Carlos Handy

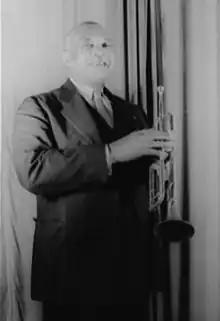
Carlos Handy's paternal grandfather, W.C. Handy, known as the "Father of the Blues"

Carlos Handy was born in Havana, Cuba, on 18 October 1950. His mother was Afro-Cuban and his father was African American. His mother, Leonor Maria Cartaya was born in 1916 in Matanzas, Cuba. She received a doctorate in education and worked as a teacher. In 1947, she moved to Washington, D.C., in the United States. Handy's father, William Christopher Handy, Jr., was born in 1904 in Clarksdale, Mississippi. His father, and Carlos Handy's paternal grandfather, was W.C. Handy, widely recognized as the "Father of the Blues." He also has a twin sister. Handy's parents met in New York City and married in the 1940s.